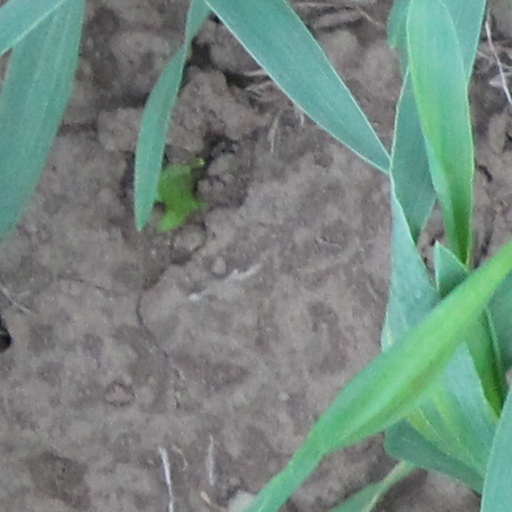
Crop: wheat